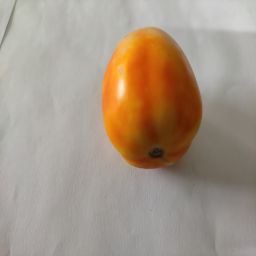
Crop: Tomato
Quality: Ripe